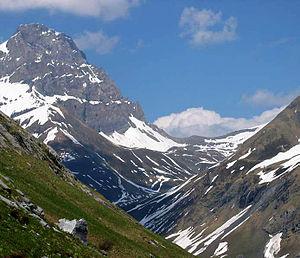
Le col de Surenen est un col de montagne situé en Suisse, dans les Alpes.